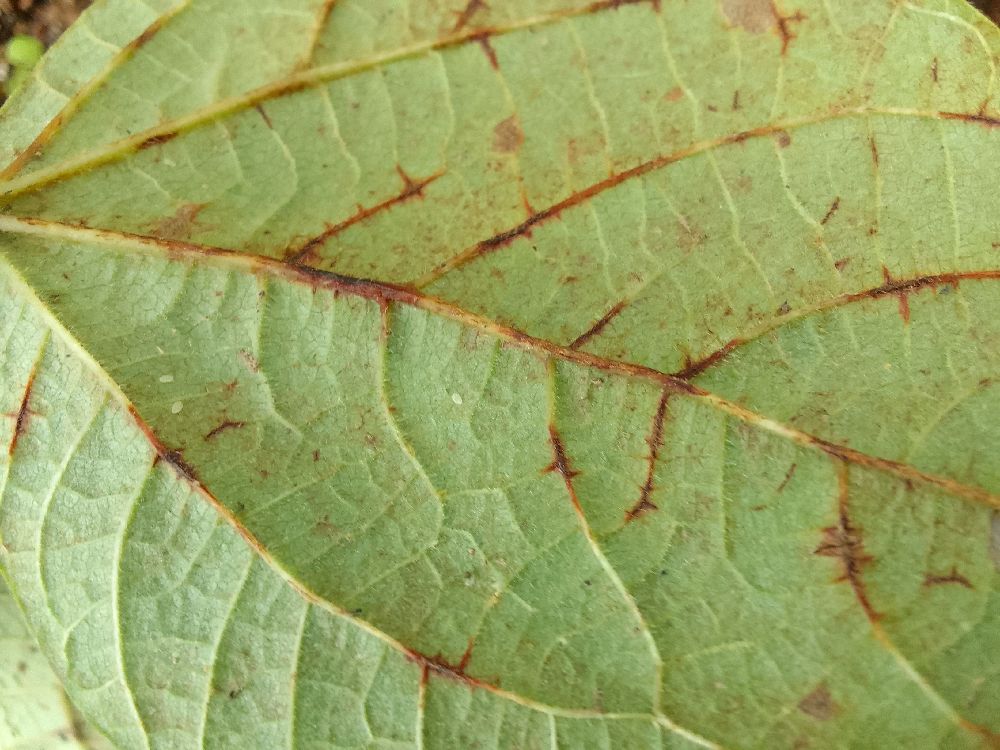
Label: anthracnose